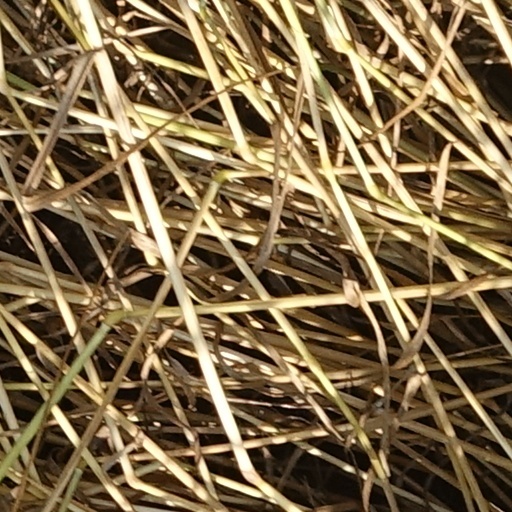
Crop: wheat